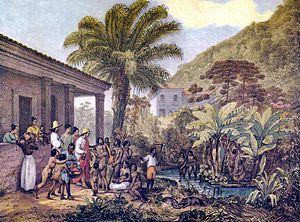
Indiens dans une plantation Português: Índios em uma fazenda. Minas Gerais, 1824. Ilustração de Johann Moritz Rugendas (domínio público)
La présence des colons et intérêts allemands en Amérique latine est fort ancienne puisqu'elle remonte au XVIᵉ siècle et à l'époque de Charles Quint mais les premières tentatives de colonisation allemande aux Amériques – au Venezuela, au Guyana ainsi que dans les îles de Saint-Thomas et Tortola aux Antilles – se soldent toutes par des échecs.